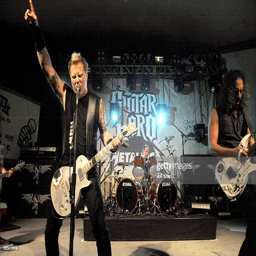
hard rock artists perform at event and show .